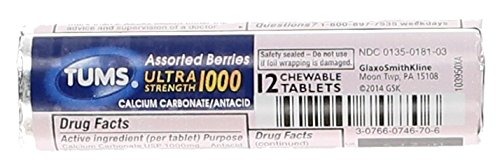
Item Name: GSK Consumer Health Tums Ultra Strength, Assorted Berries
Bullet Point 1: Stomach Relief
Bullet Point 2: Delivers double the acid neutralizing power per tablet of regular strength TUMS antacids
Bullet Point 3: Comes in a delicious assorted berries flavor and goes to work in seconds
Value: 1.0
Unit: Count

Price: 1.99